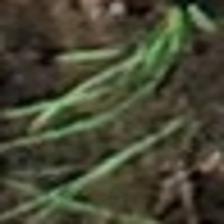
Label: clustered